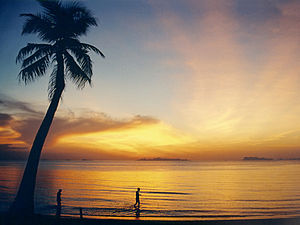
Koh Samui
Lipa Noi Beach ved solnedgangstid, øer fra Ang Thong marineparken kan skimtes i baggrunden.
Koh Samui er med sine 228,7 km² den næststørste ø i Thailand, efter Phuket. Koh Samui og hendes 80 søstre, som er de mange andre øer i marineparken ud for Bandon Bay, hører til provinsen Surat Thani. Koh Samui ligger cirka 35 kilometer nordøst for Surat Thani by og omtrent 700 km syd for Bangkok. Øen er omkring 25 km bred. Øens befolkning udgør ca. 50.000 fastboende, men den besøges hvert år af omkring to millioner turister, for 2016 opgjort til 1,9 mio. udenlandske turister. Samui, som den blot kaldes blandt de lokale, er kendetegnet ved natur, strande og kokosnødde plantager. Ved de omkringliggende øer er der gode muligheder for sportsdykning.